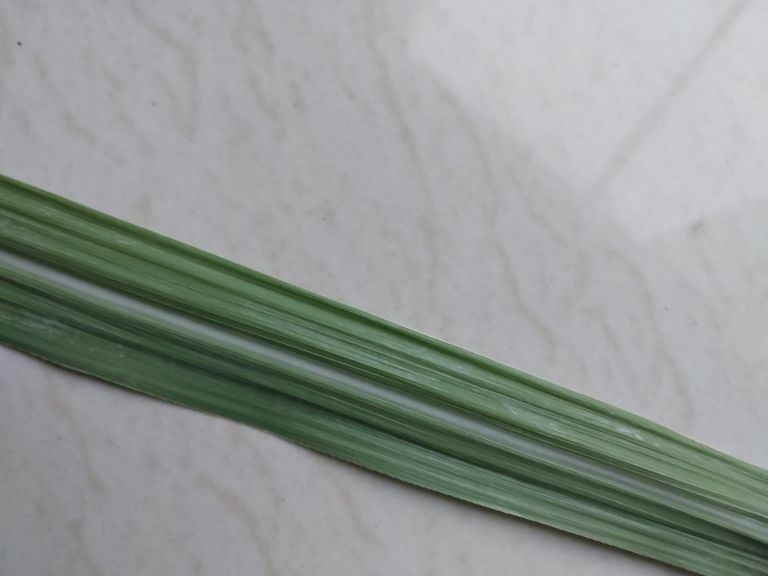
Label: Viral Disease